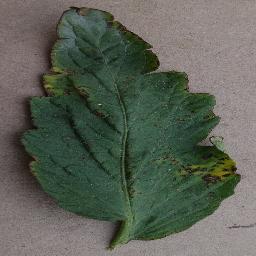
Label: Tomato___Bacterial_spot